Mental prayer

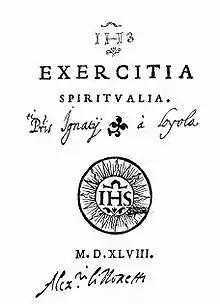

Mental prayer is a form of prayer "performed without aid of any particular formula." It is distinguished from vocal prayers, "prayers performed by means of a given formula," Prayer is mental when the thoughts and affections of the soul are not expressed in a previously determined formula.